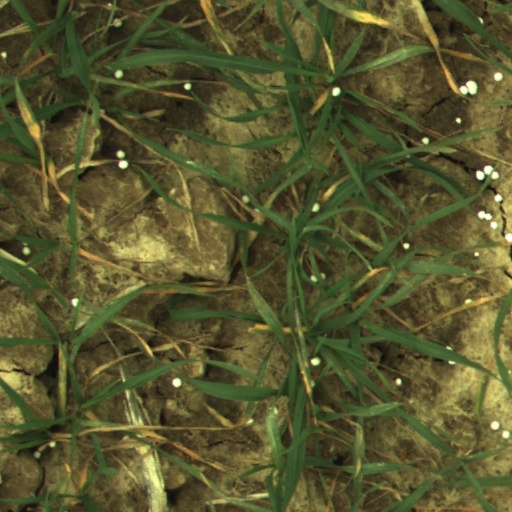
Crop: wheat